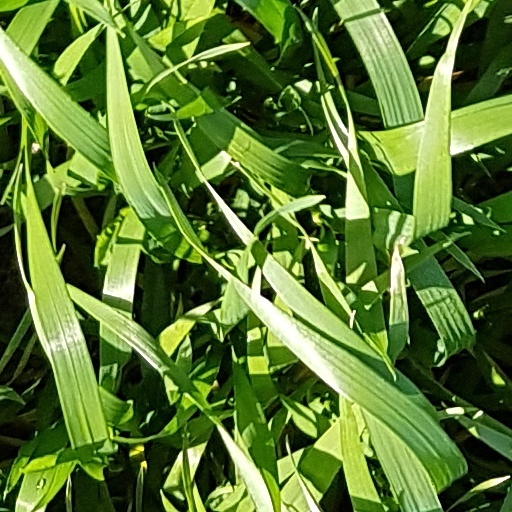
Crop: wheat